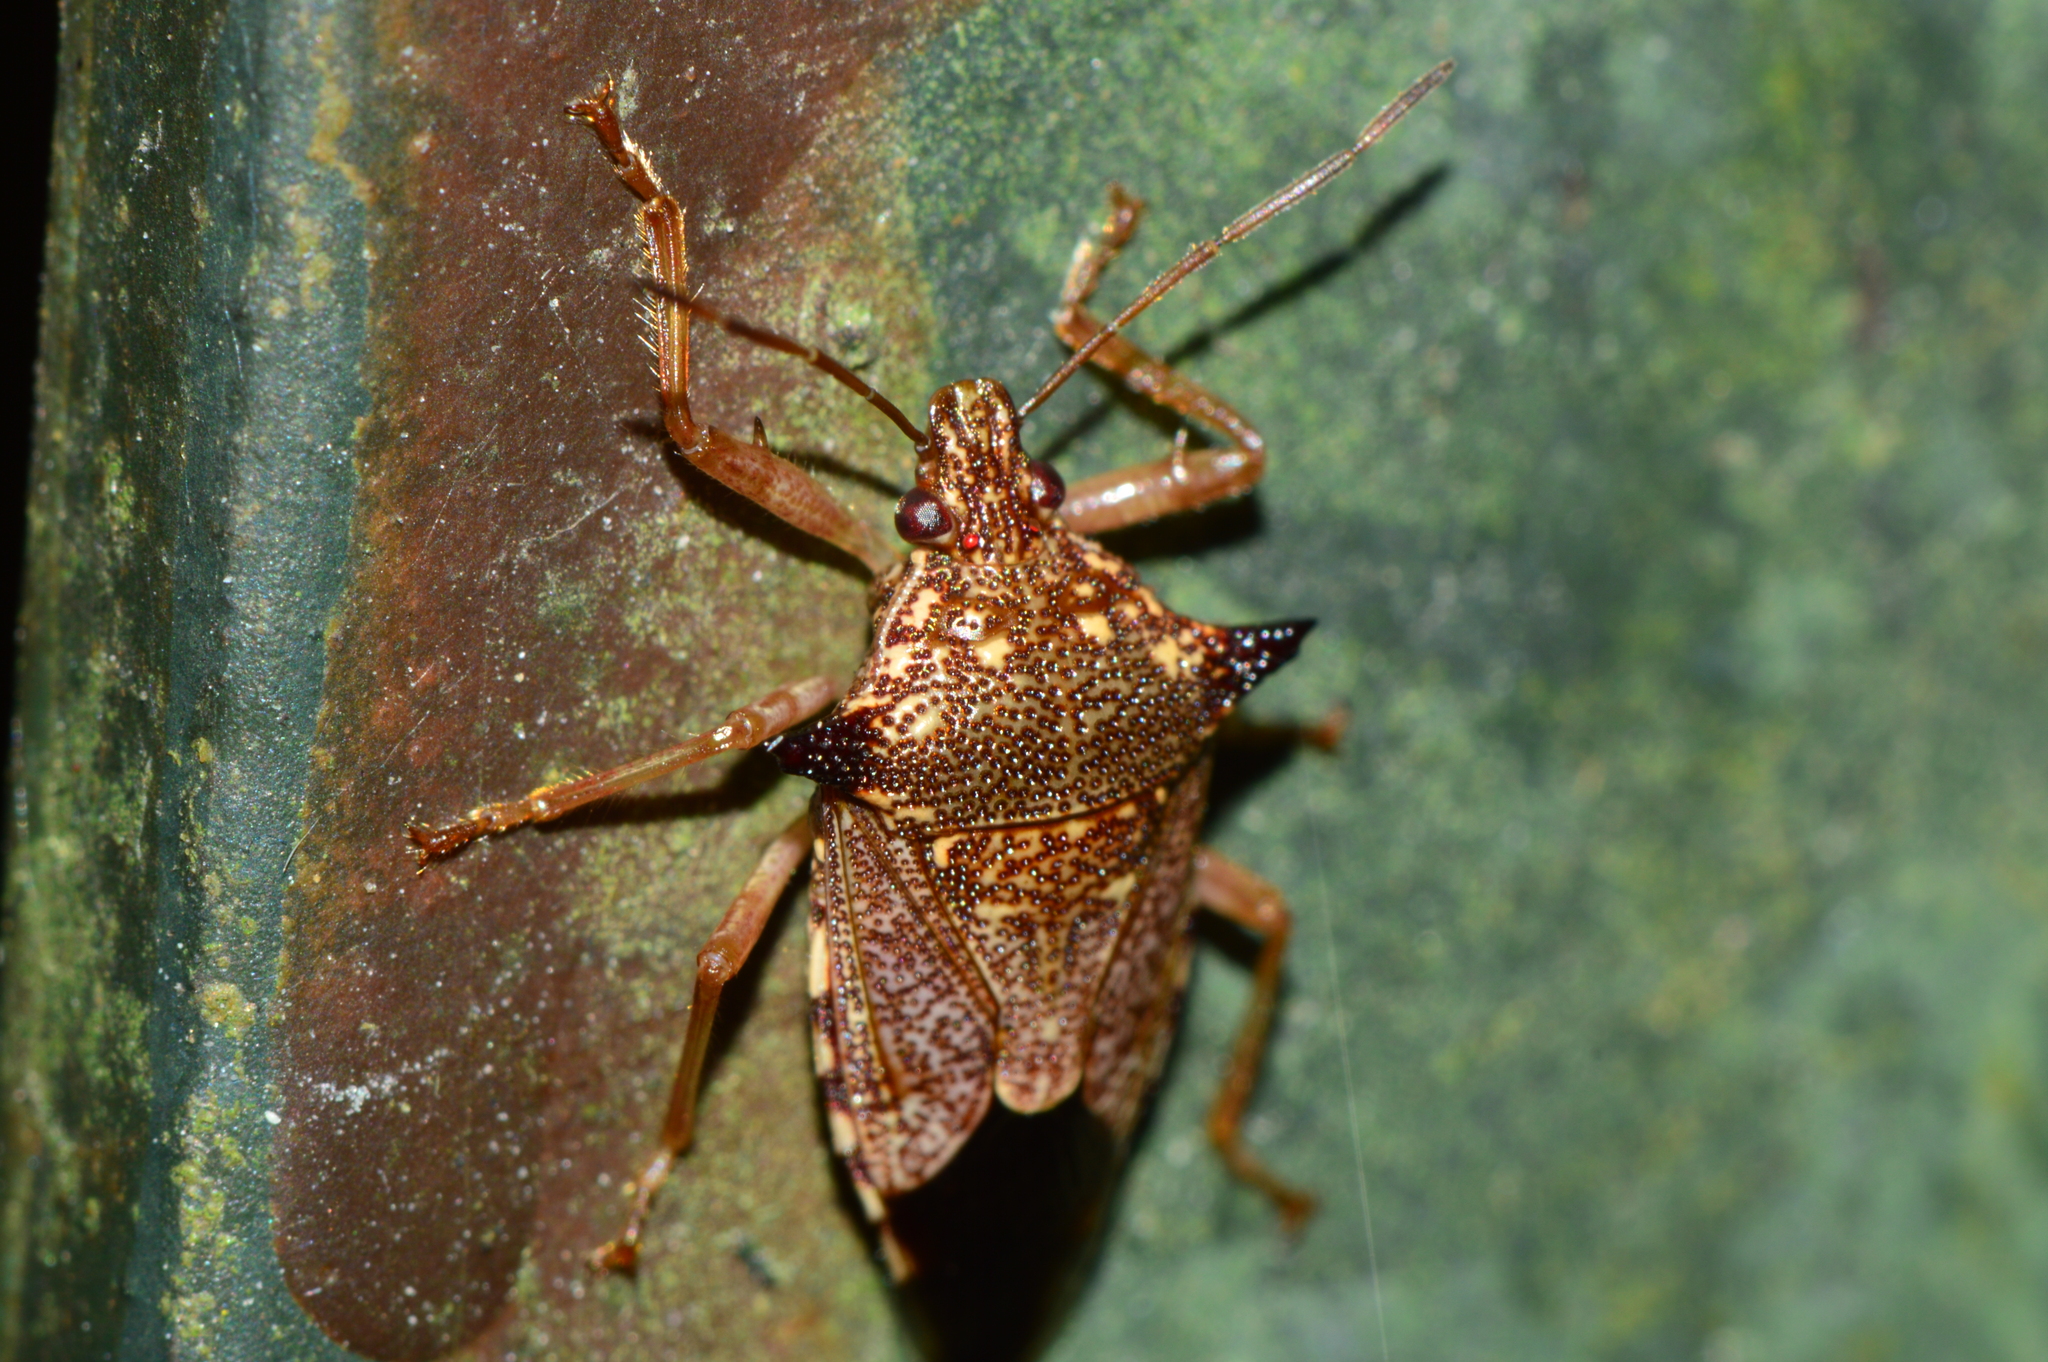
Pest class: stink_bug